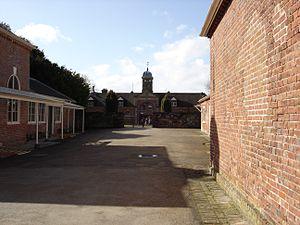
Kingston Lacy est une maison de campagne et aussi un domaine situés près de Wimborne Minster, dans le Dorset, en Angleterre, et qui est maintenant détenu par le National Trust. Du XVIIᵉ siècle jusqu'à la fin du XXᵉ siècle, ce fut le siège familial de la famille Bankes, qui avait au préalable résidé à proximité du château de Corfe jusqu'à ce qu'il fut détruit lors de la Première Révolution anglaise, après que ses propriétaires d'alors John Bankes et Dame Mary eussent rejoint le camp de Charles1ᵉʳ. Ils possédaient environ 3 200 hectares de la campagne du Dorset et de la côte situées tout près.